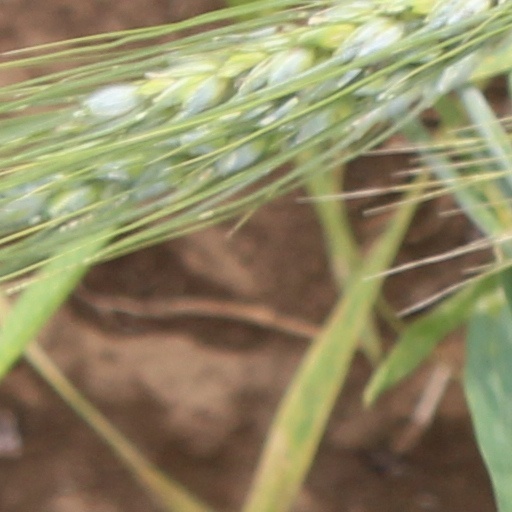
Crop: wheat